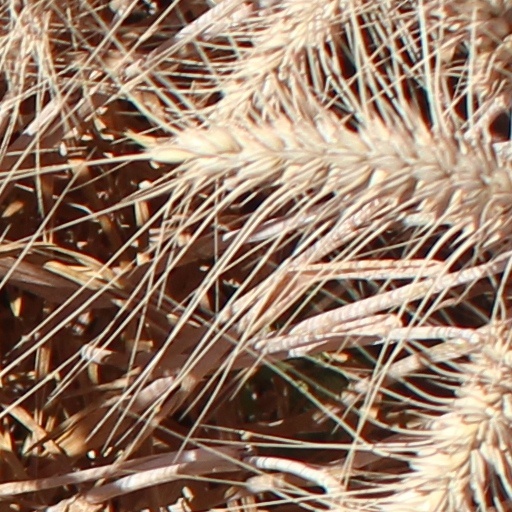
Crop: wheat